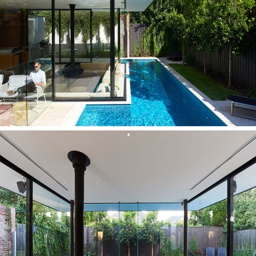
this house has a sunken living room so people can be at the same level as those in the swimming pool next to it